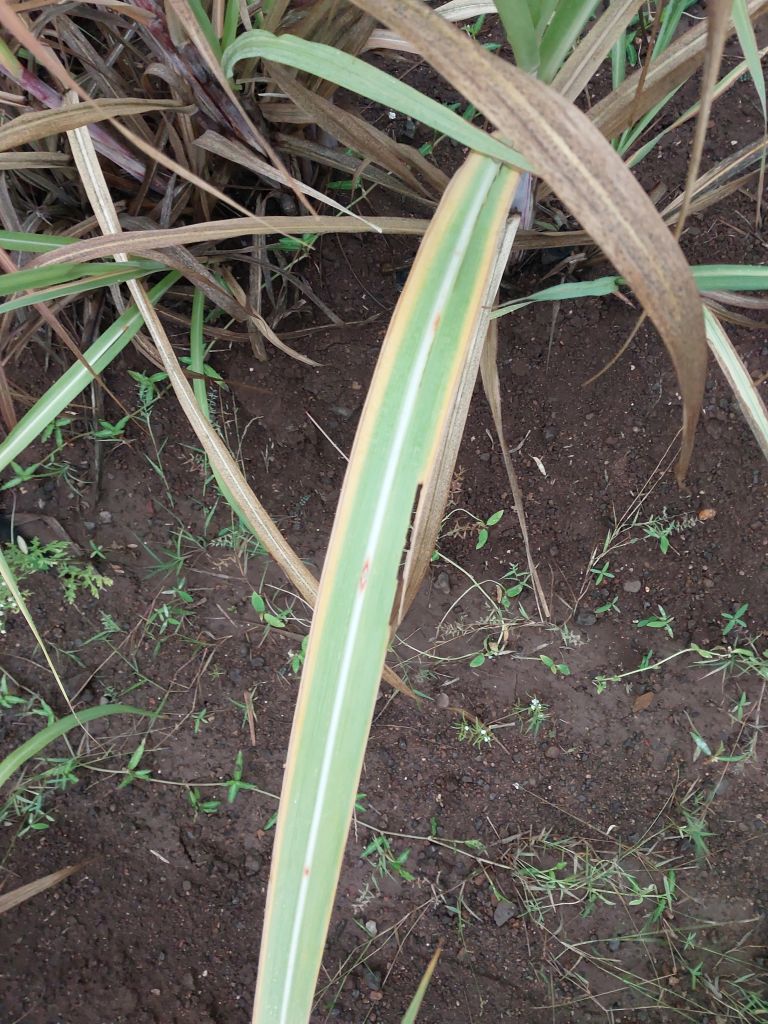
Label: Brown Spot